Jesse Iwuji Motorsports

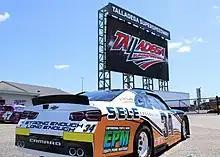
Iwuji in the No. 34 car at Talladega Superspeedway in 2022.

On February 7, 2022, Iwuji and Smith partnered with Chevrolet as the manufacturer for the 2022 NASCAR Xfinity Series season, with the number being 34, as a tribute to Wendell Scott. The team was scheduled to run the full 33-race schedule, with Iwuji competing for Rookie of the Year honors. The team operated out of the JD Motorsports race shop, with providing engines from Hendrick Motorsports.